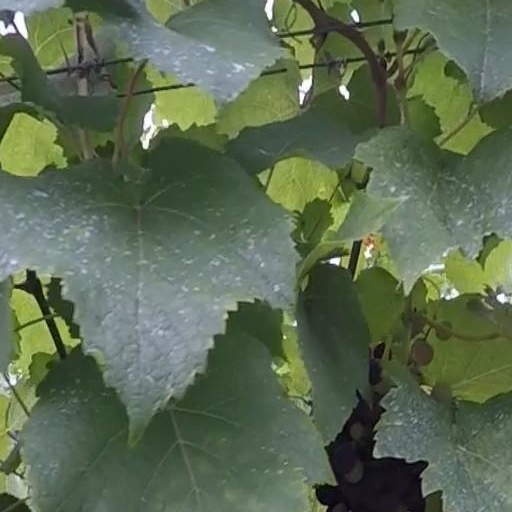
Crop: grape